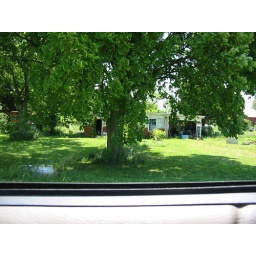
Auburn 5-18-07 Old market spot near Mom's house